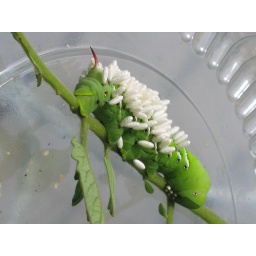
One of two found on my potted tomato plant on a 5th floor terrace in NYC